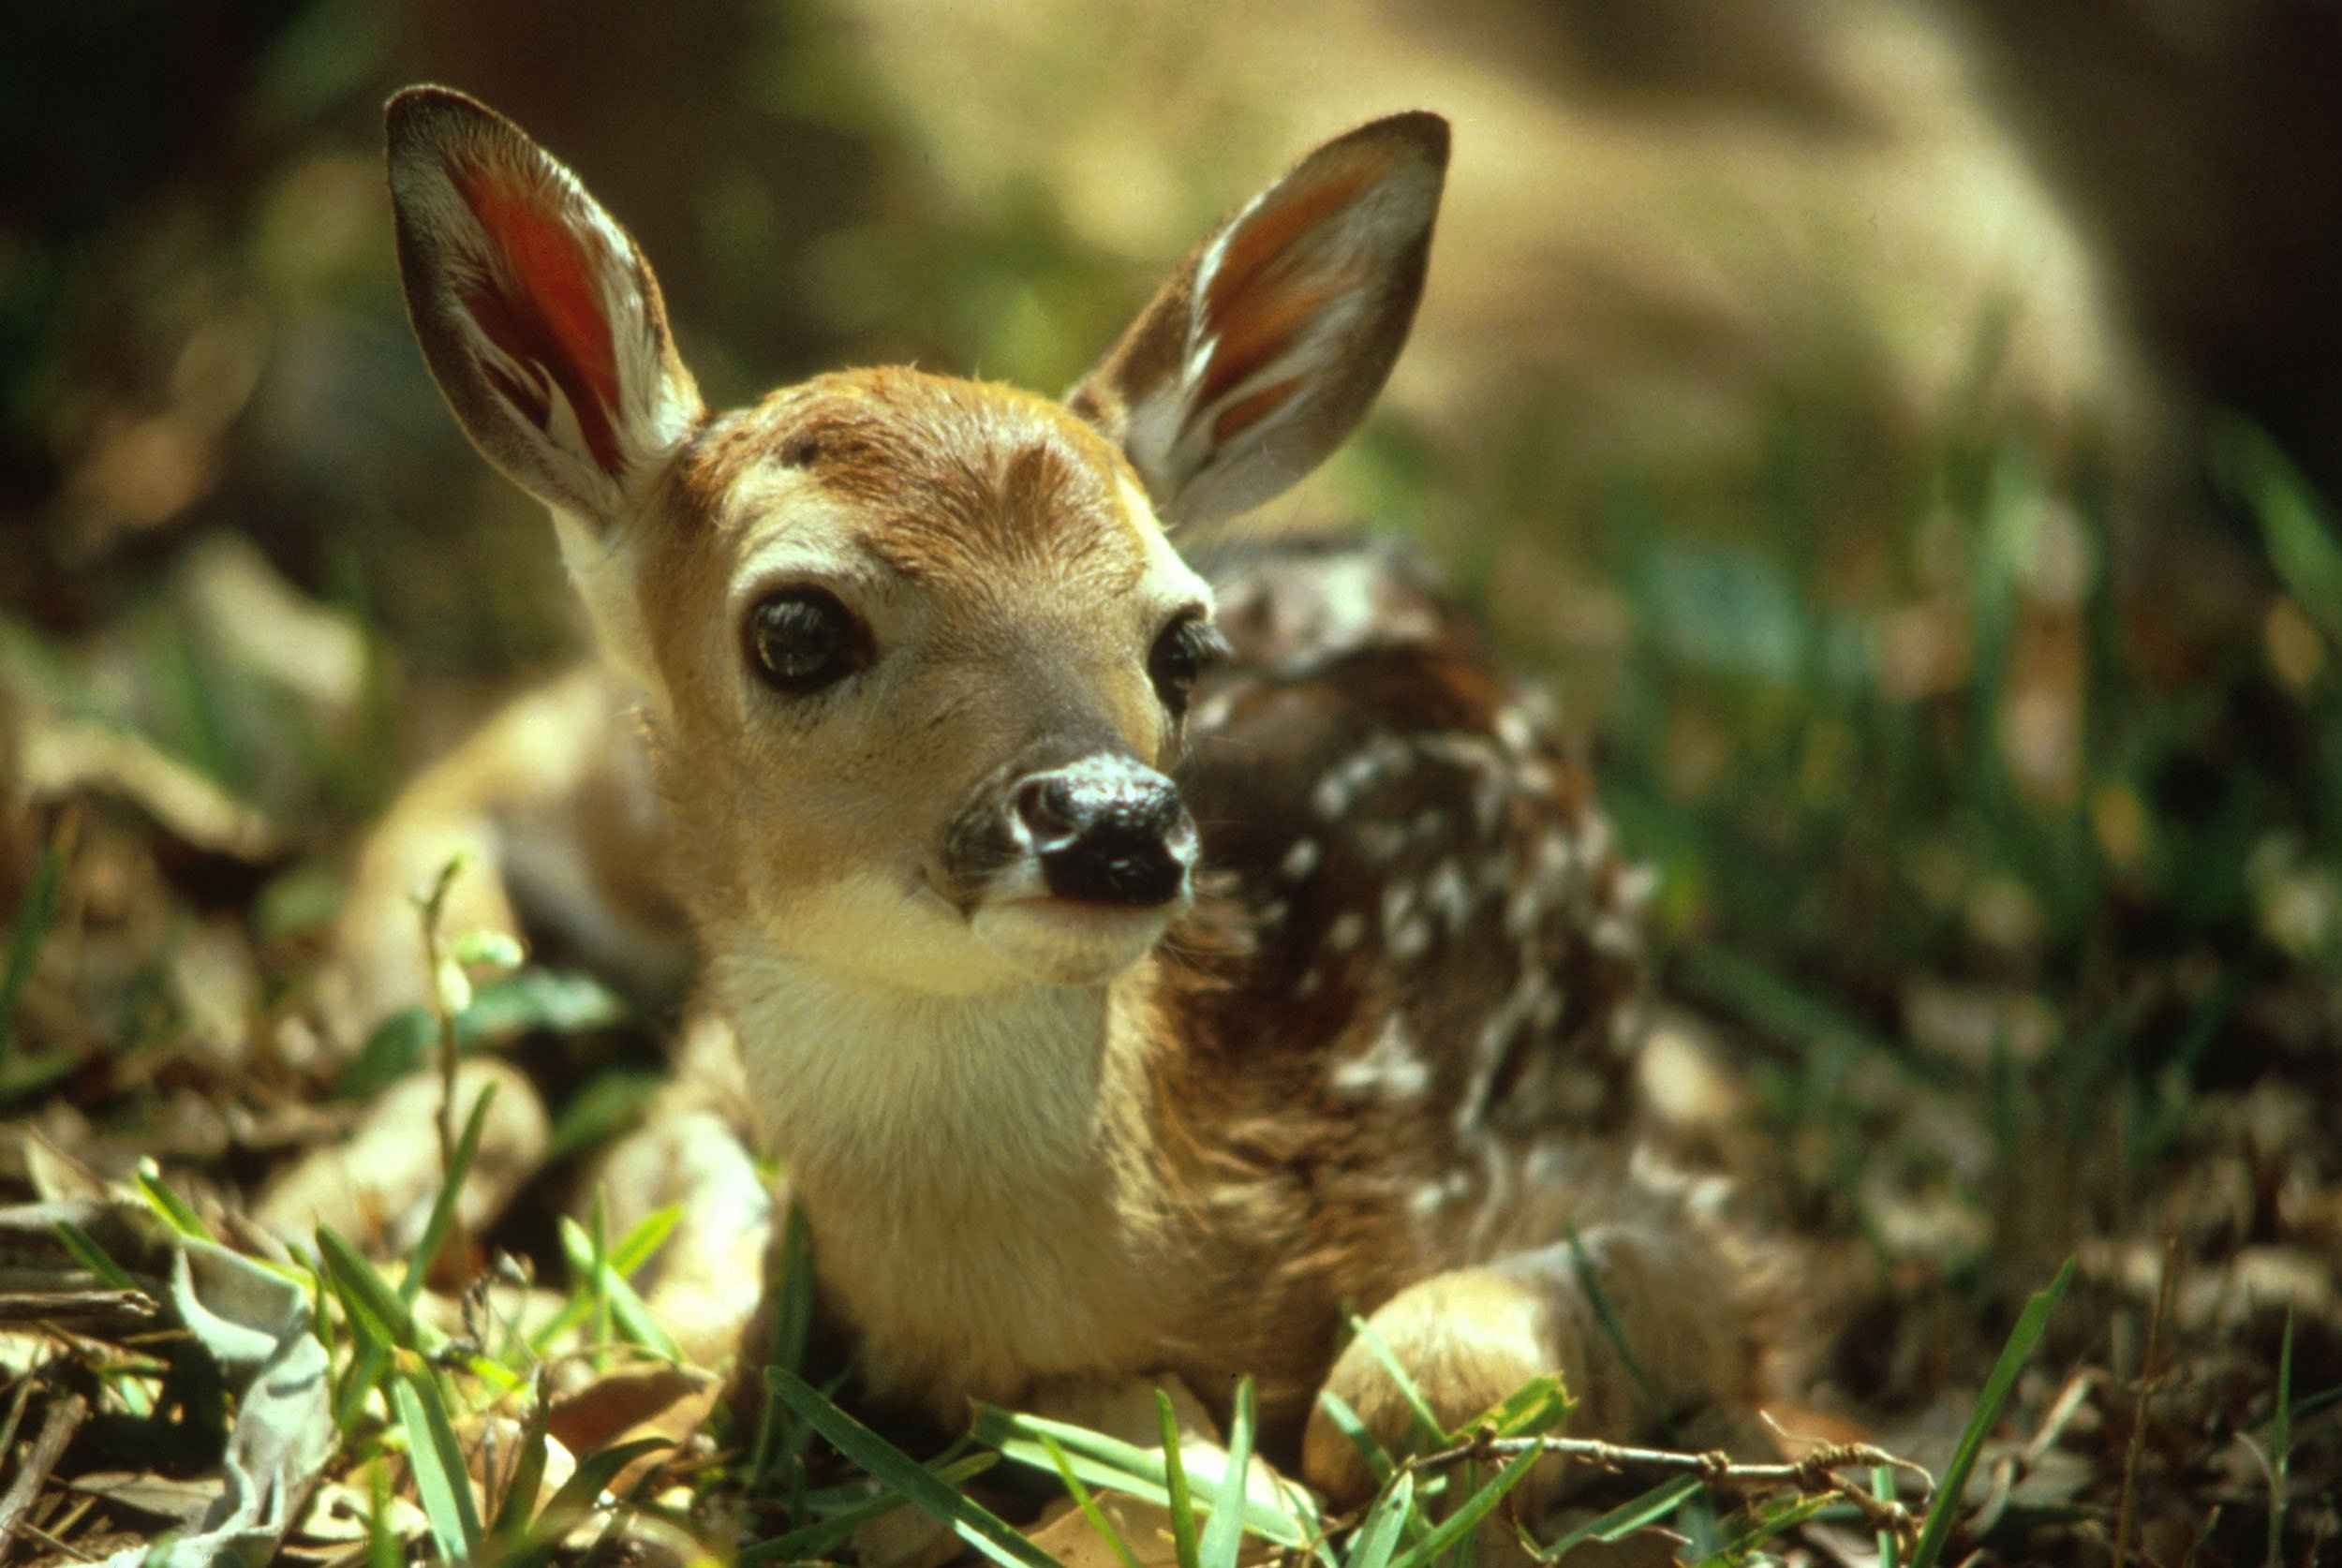
nature, cute, wildlife, wild, deer, portrait, young, mammal, baby, fauna, fawn, vertebrate, white tailed deer